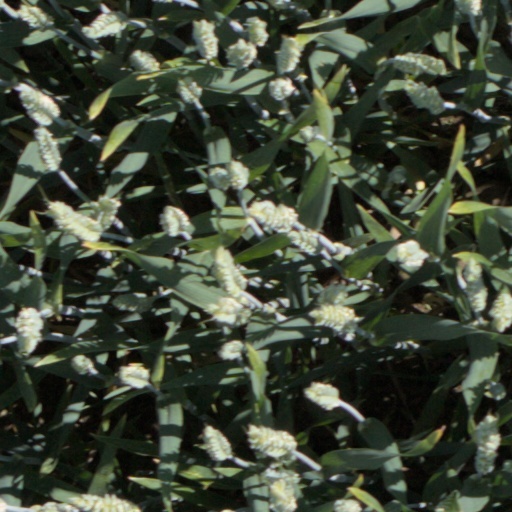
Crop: wheat